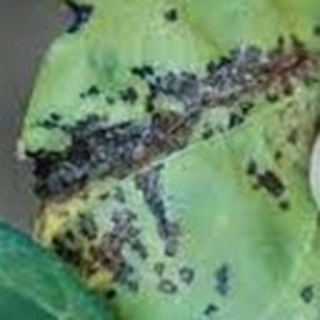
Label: cotton_bacterial_blight